Bắc Giang province

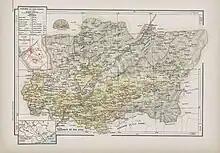
Map of Bac Giang province in 1909.

The modern province of Bắc Giang was founded on 10 October 1895, when it was created out of Bắc Ninh Province. It initially comprised the prefectures of Lạng Giang and Đa Phúc and the districts of Kim Anh, Yên Dũng, Phượng Nhỡn, Việt Yên, Hiệp Hòa, Yên Thế and some small territories south of Lục Nam River. The province capital was Phủ Lạng Thương, which is now the city of Bắc Giang. In 1896, the prefecture of Đa Phúc and the Kim Anh District was returned to Bắc Ninh Province.